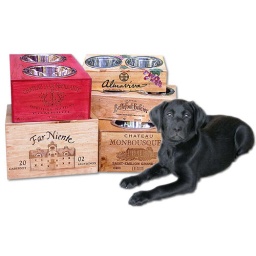
eco-friendly dog accessories and cat accessories by Whiner and Diner